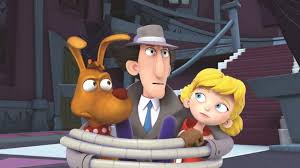
Portrait style: Cartoon Portrait